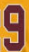
Number: 9